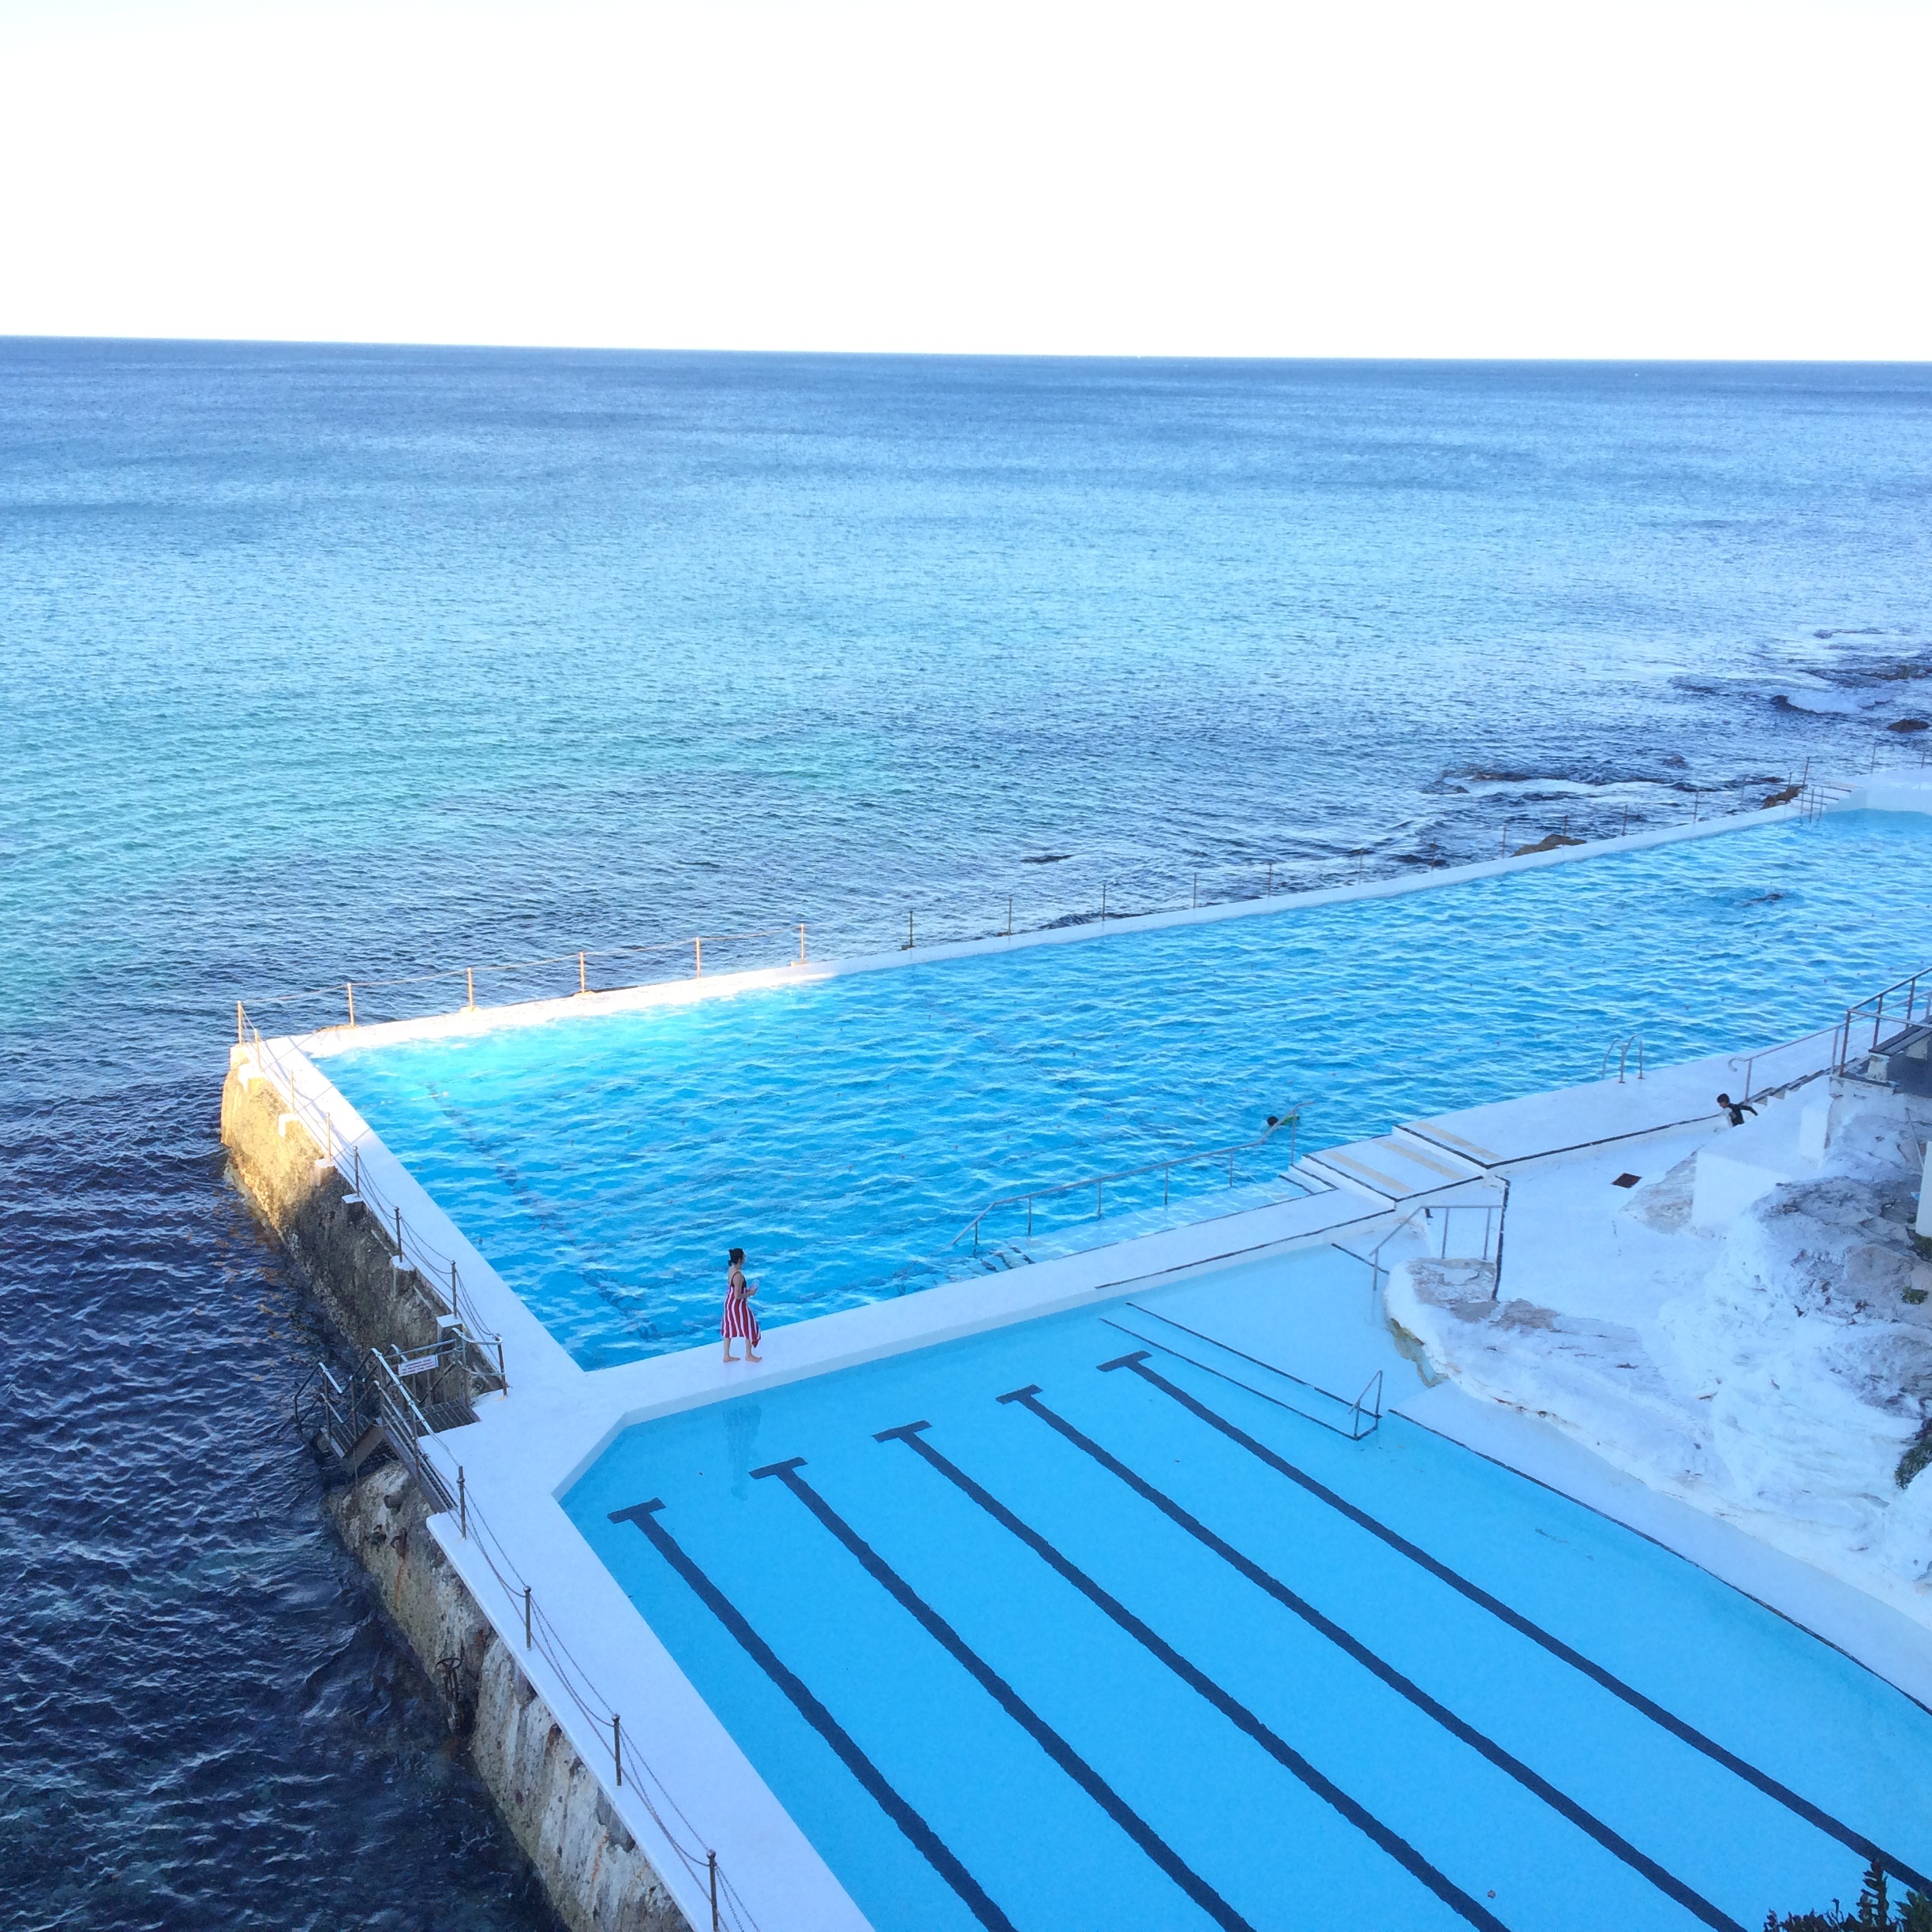
beach, sea, coast, sand, ocean, pool, swimming pool, bay, caribbean